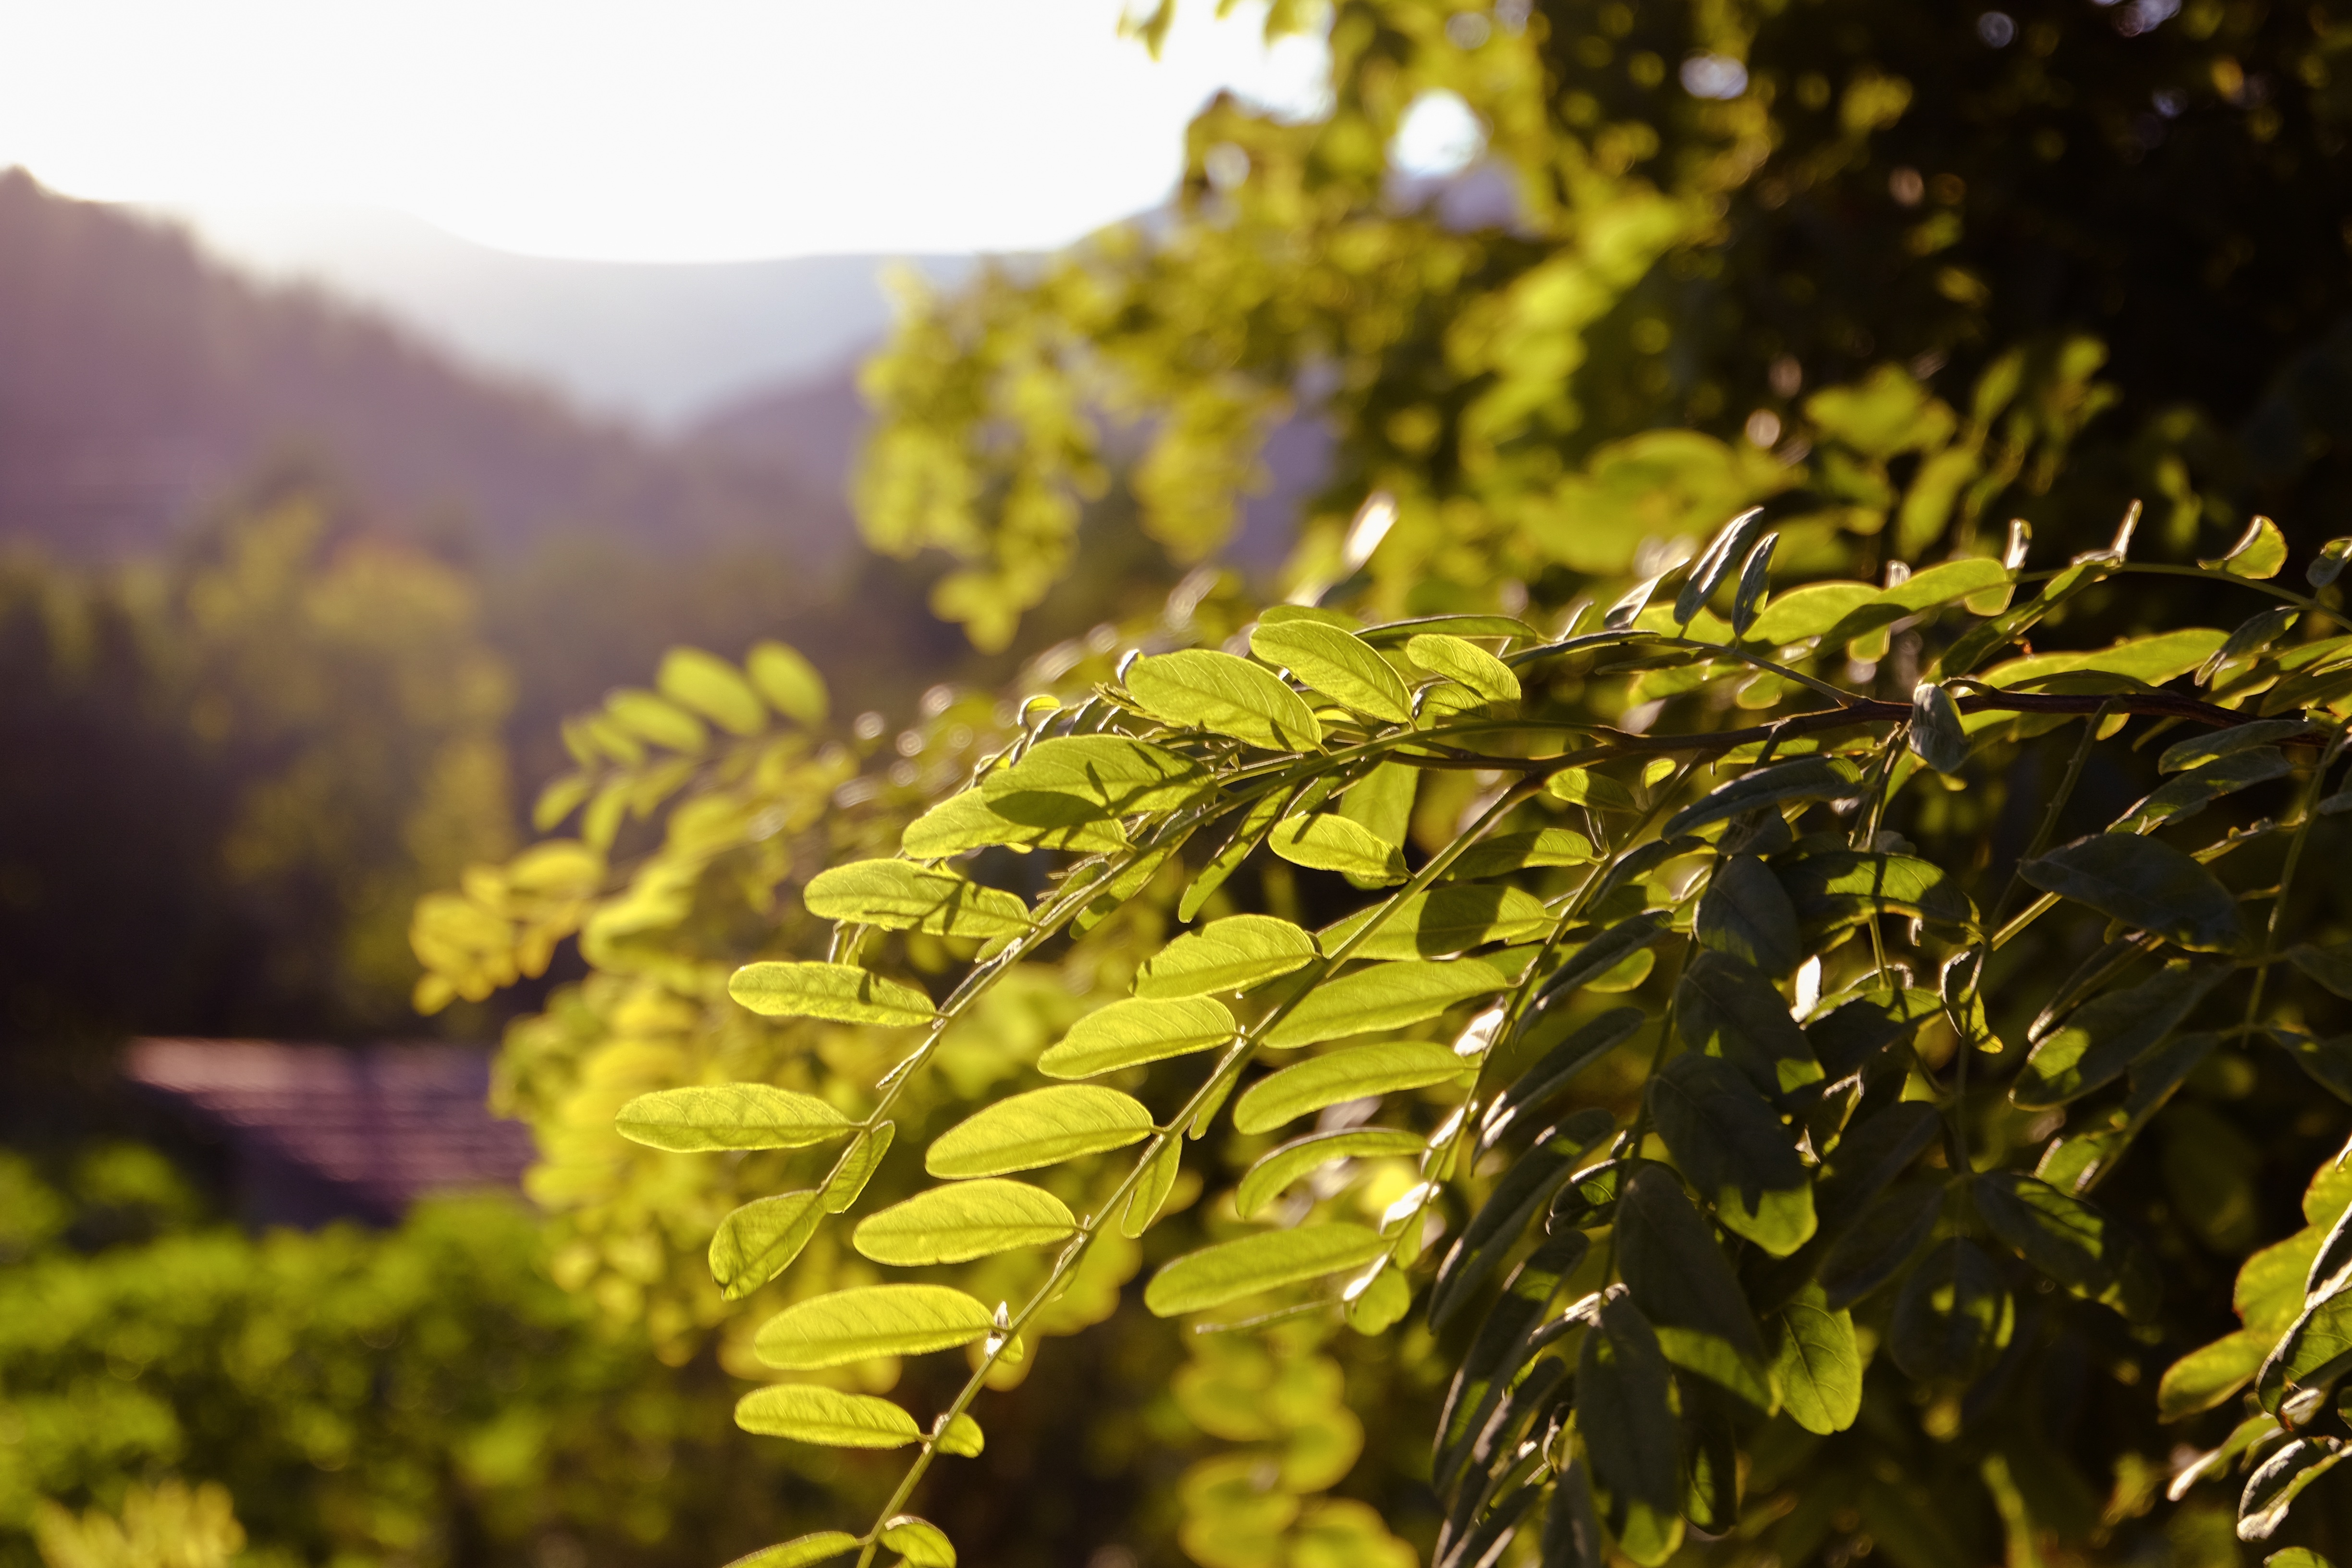
tree, nature, branch, plant, sunlight, leaf, flower, green, autumn, botany, yellow, flora, season, shrub, flowering plant, woody plant, land plant